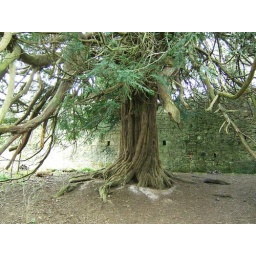
This gnarled old tree in the castle grounds looks like something from a fantasy tale